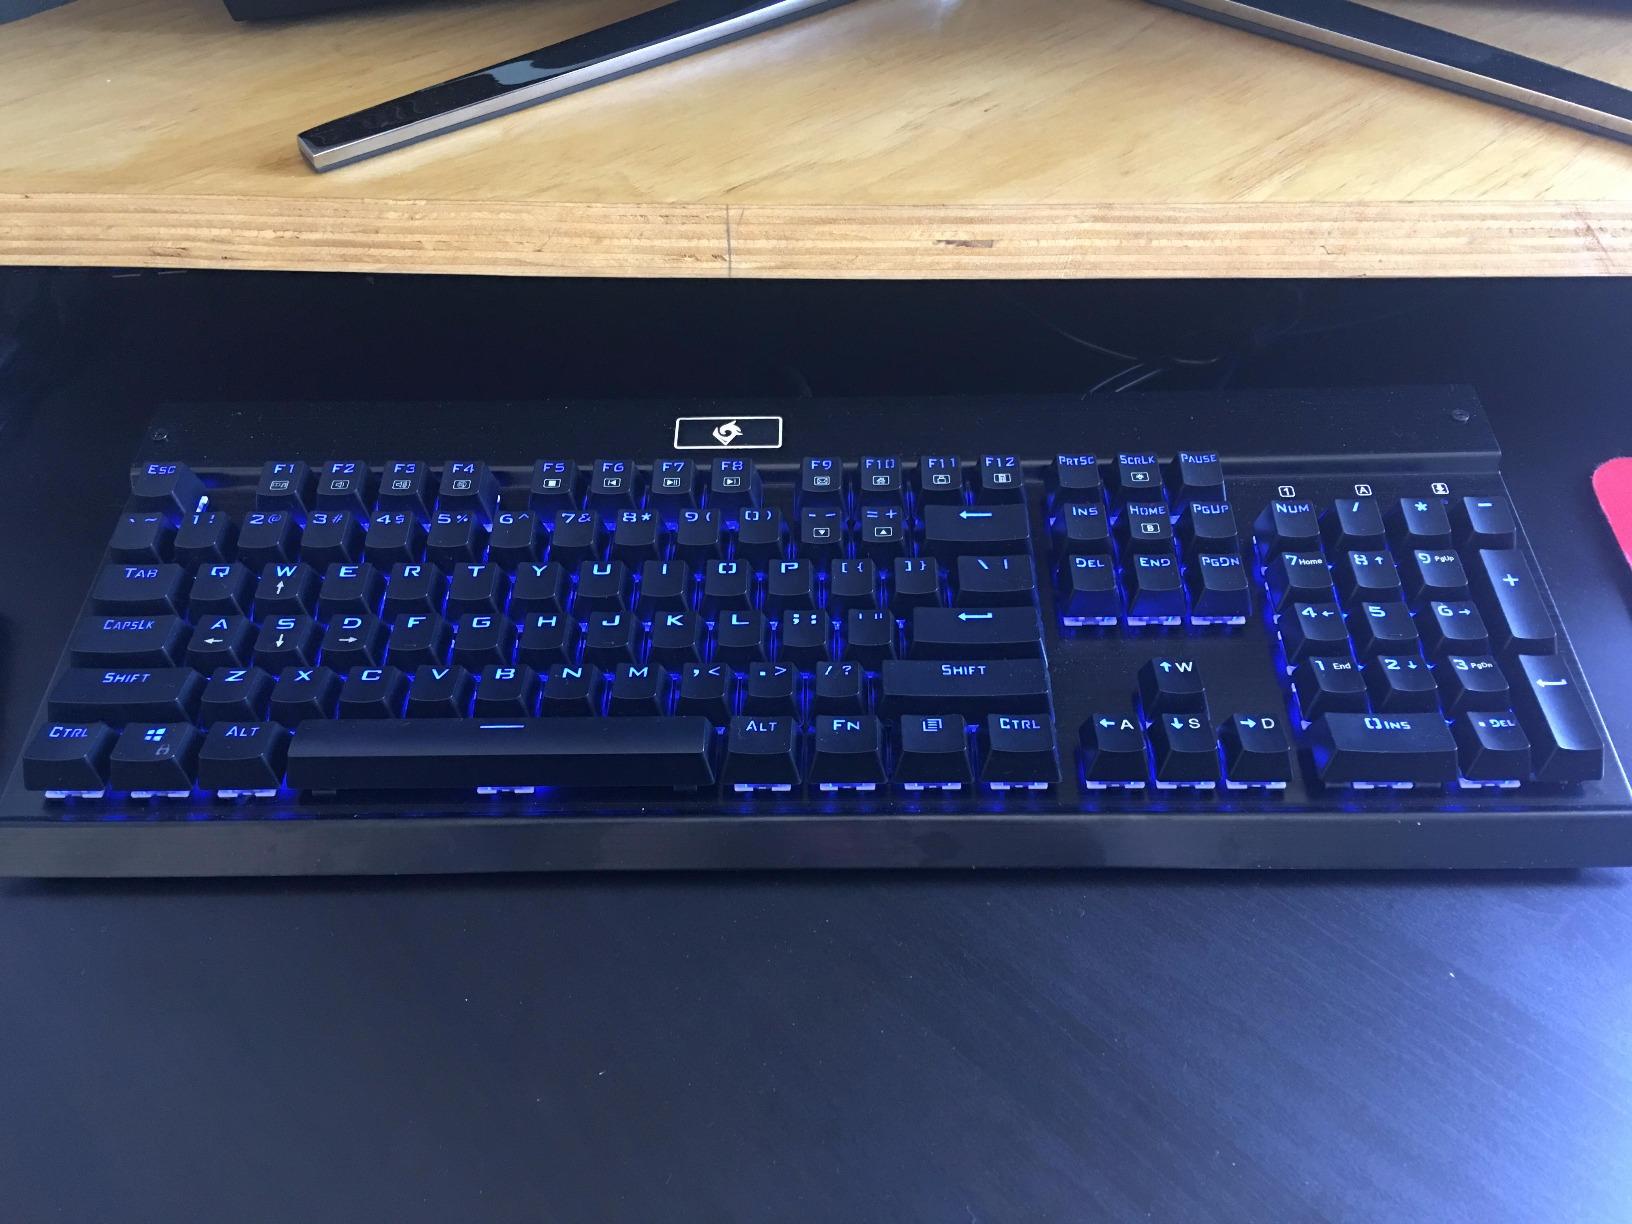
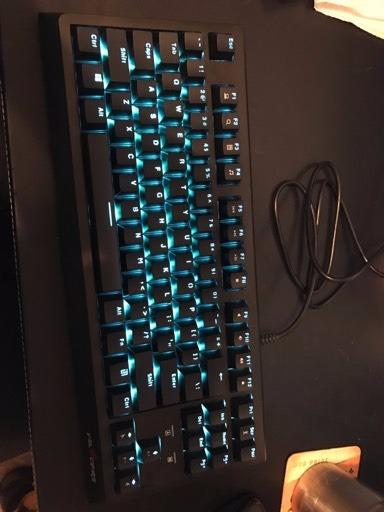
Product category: keyboard
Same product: no